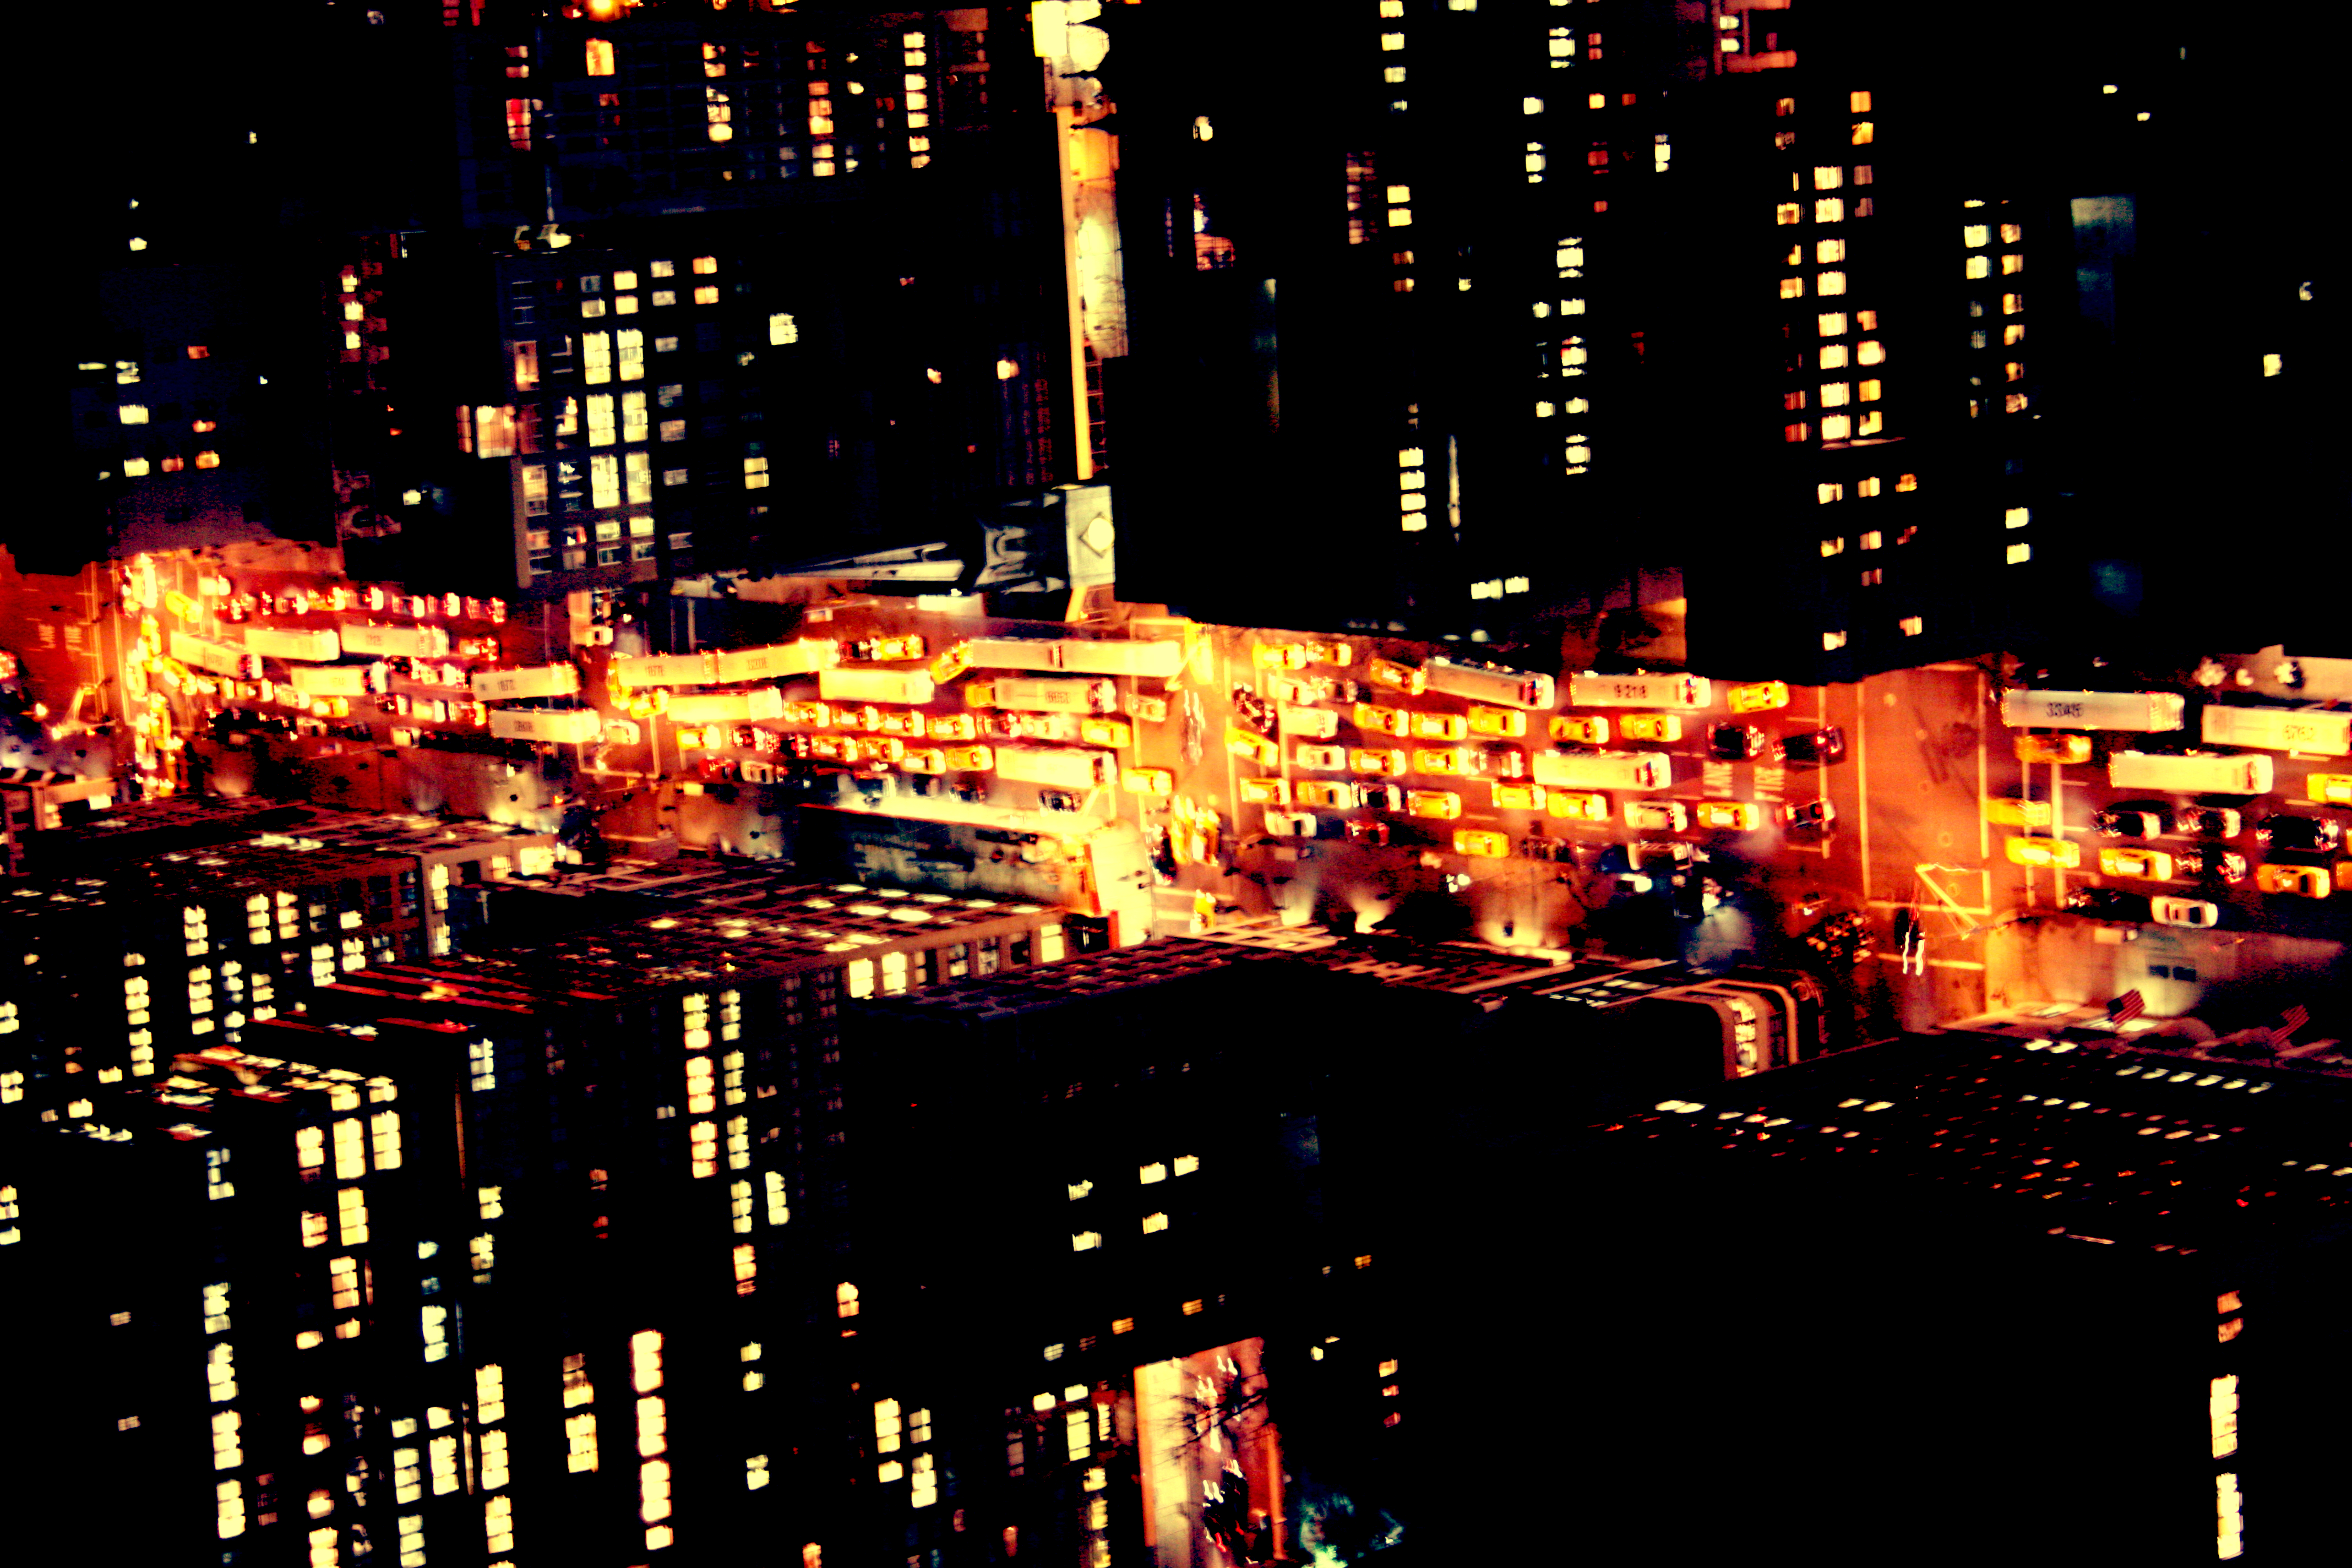
skyline, street, night, building, city, skyscraper, manhattan, cityscape, downtown, nyc, empirestatebuilding, cars, newyorkcity, buses, metropolis, yellowcabs, human settlement, metropolitan area